STS-43

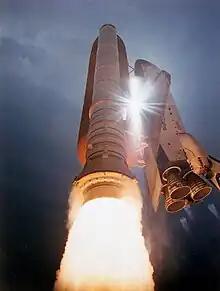
Launch of Space Shuttle "Atlantis" from the Kennedy Space Center

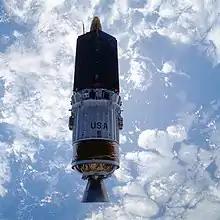
TDRS-E deployment from STS-43

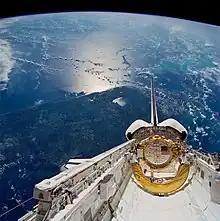
"Atlantis" passes over Florida. SHARE-II is prominent on the left.

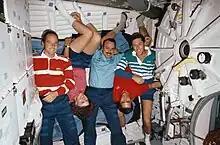
Crewmembers pose for on-orbit portrait in the middeck of "Atlantis"

The primary payload, TDRS-E, attached to an Inertial Upper Stage (IUS), was deployed about six hours into flight, and the IUS propelled the satellite into geosynchronous orbit. TDRS-5 became the fourth member of the orbiting TDRS cluster. Secondary payloads were Space Station Heat Pipe Advanced Radiator Element (SHARE II); Shuttle Solar Backscatter Ultra-Violet (SSBUV) instrument; Tank Pressure Control Equipment (TPCE) and Optical Communications Through Windows (OCTW). Other experiments included Auroral Photography Experiment (APE-B) Protein Crystal Growth Ill (PCG Ill); Bioserve / Instrumentation Technology Associates Materials Dispersion Apparatus (BIMDA); Investigations into Polymer Membrane Processing (IPMP); Space Acceleration Measurement System (SAMS); Solid Surface Combustion Experiment (SSCE); Ultraviolet Plume imager (UVPI); and the Air Force Maui Optical Site (AMOS) experiment.